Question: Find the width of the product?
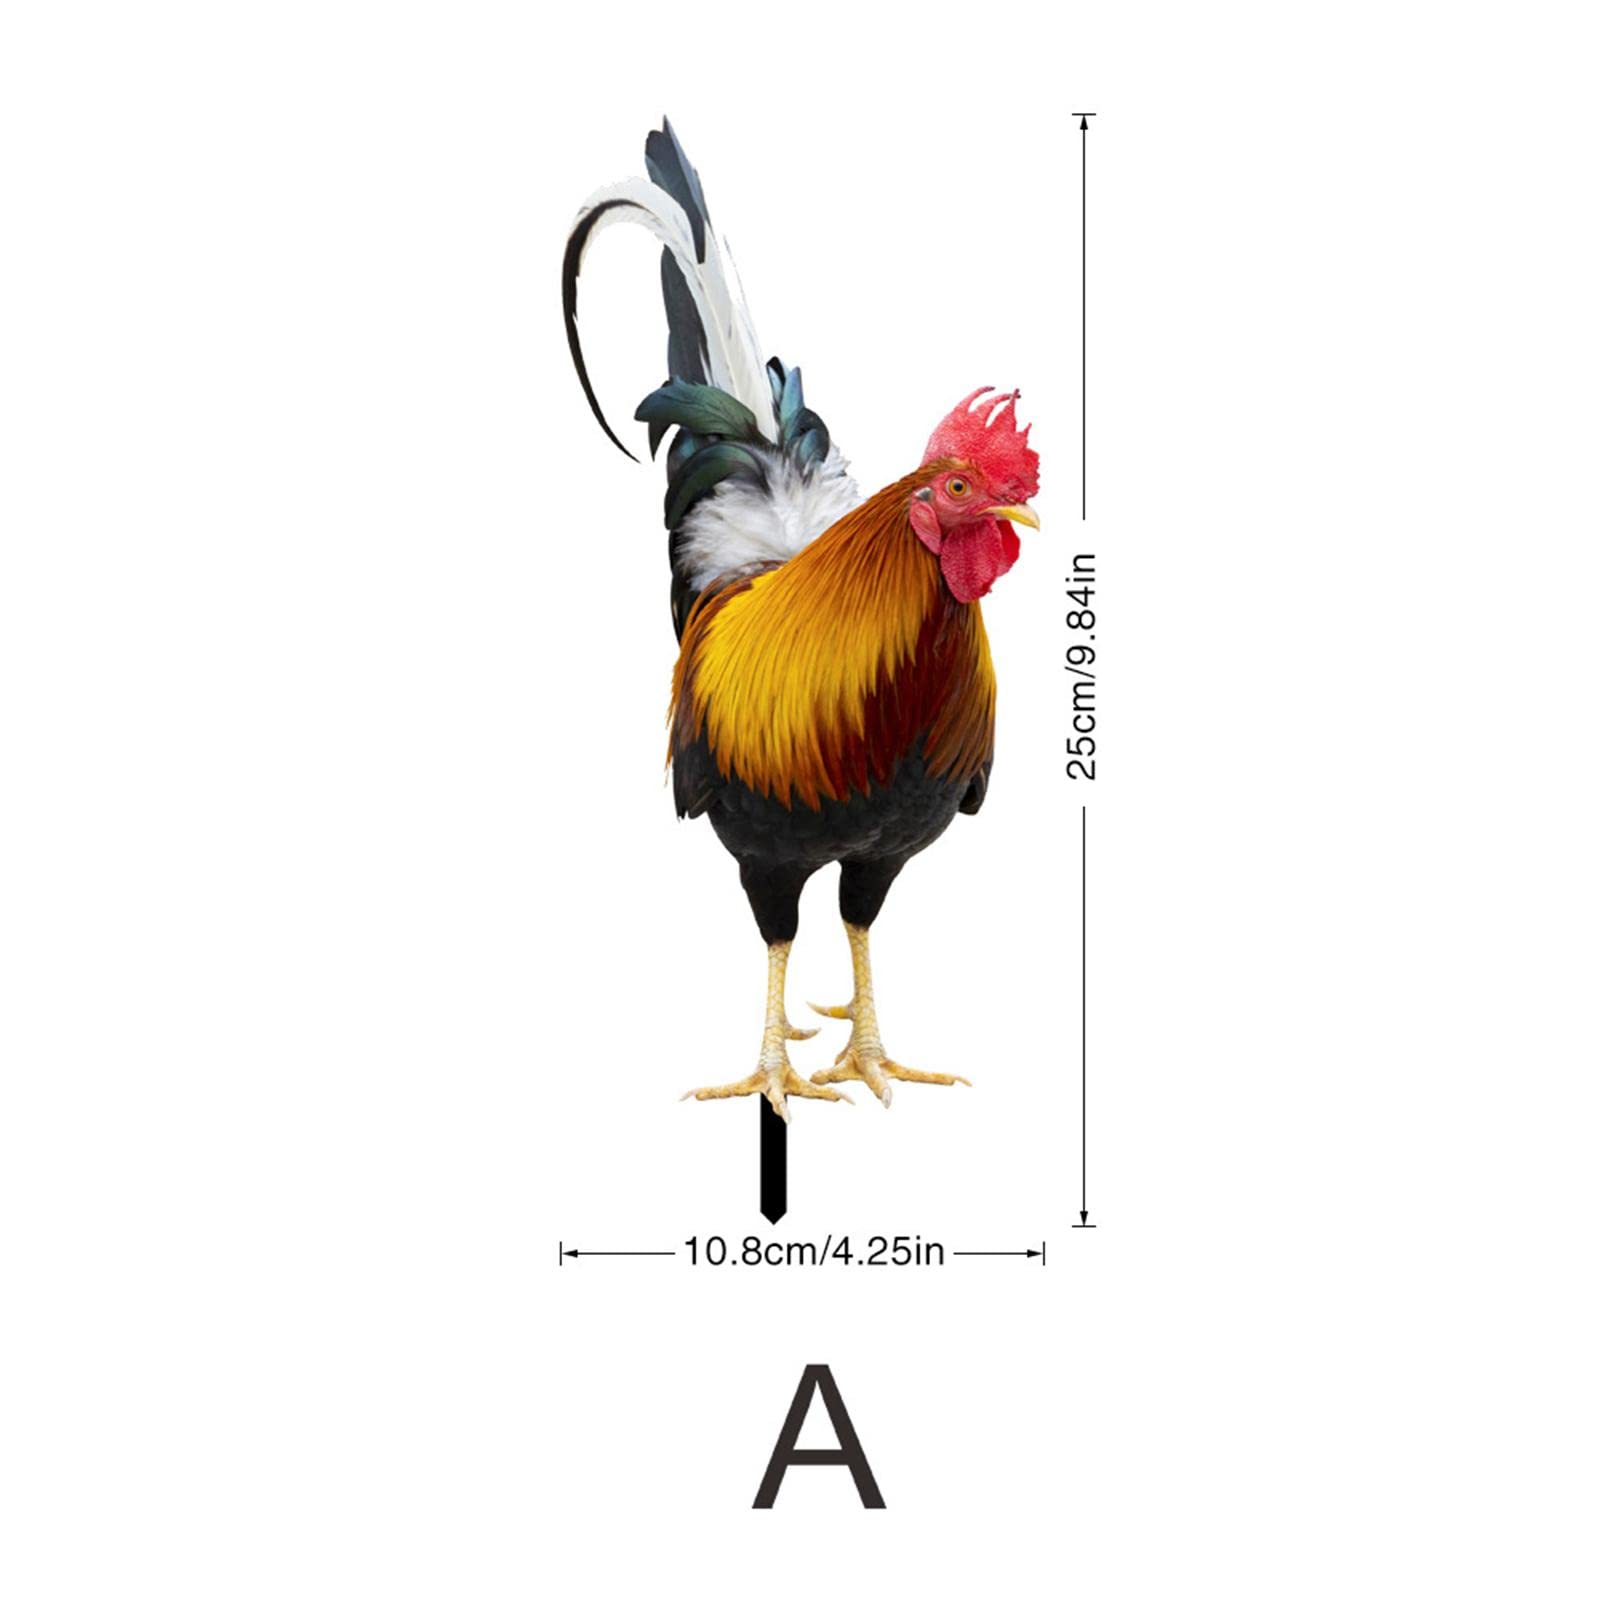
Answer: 10.8 centimetre